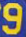
Number: 9